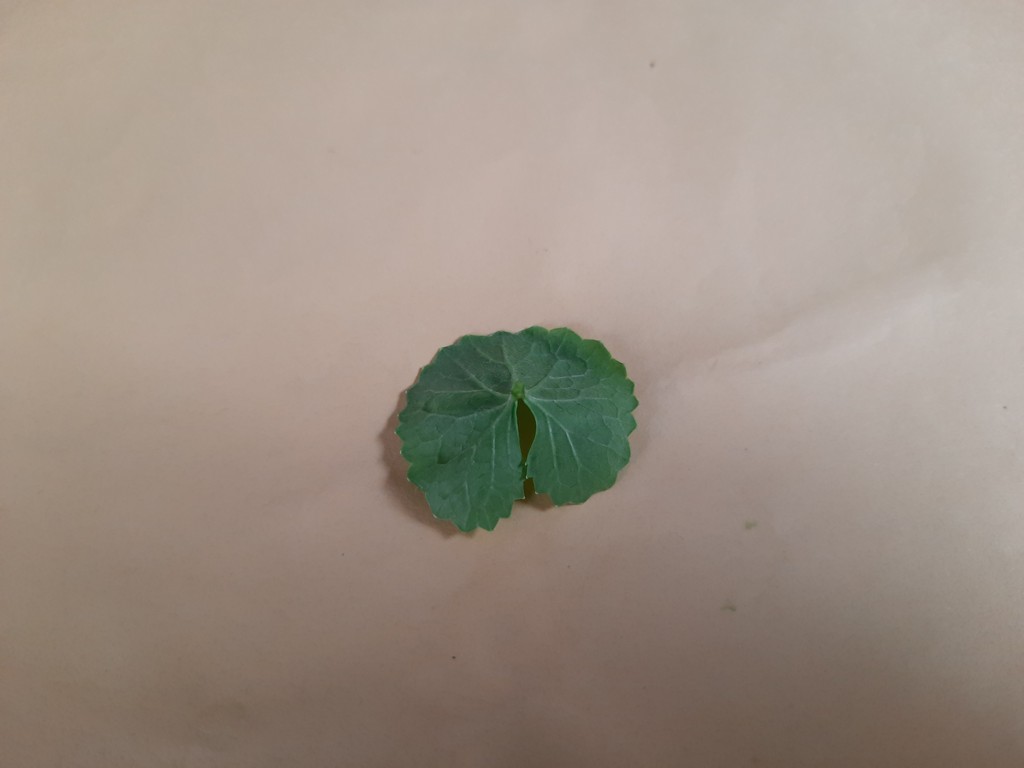
Label: Healthy